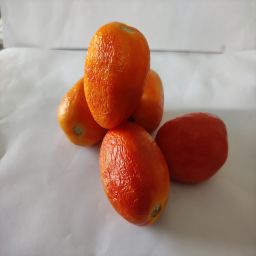
Crop: Tomato
Quality: Old